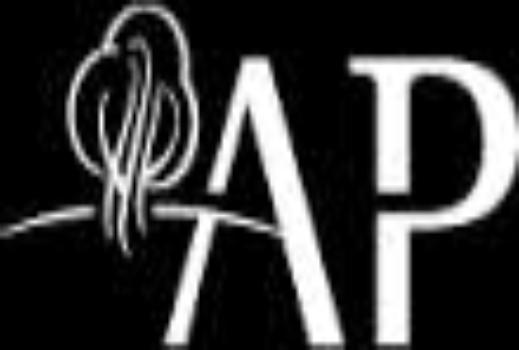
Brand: AP Industries
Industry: Others